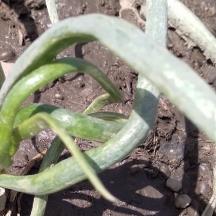
Crop: Onion
Condition: virosis-d